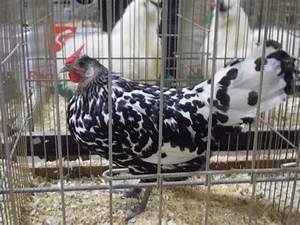
Label: gallina